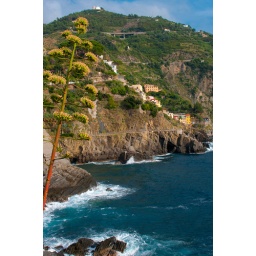
This lovely red and green trunk hung out over the aqua water. I had to get a photo.